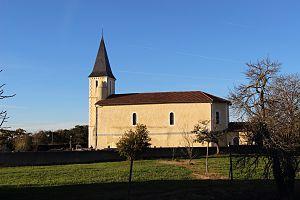
cette église est détruite par Jeanne d’Albret lors des guerres de Religion. Elle est reconstruite entre 1580 et 1620 par le comte de Poudenx qui appartient à la couronne de France.
Le département français des Landes compte 438 églises pour un total de 331 communes, soit une moyenne de 1,32 église par commune. La commune de Parleboscq, née de la réunion de sept paroisses, compte à elle seule sept églises.
Poudenx est une commune du Sud-Ouest de la France, située dans le département des Landes.